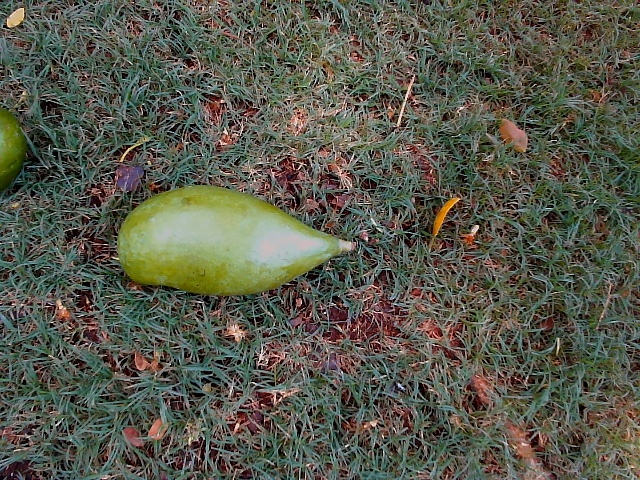
Label: Raw_Mango